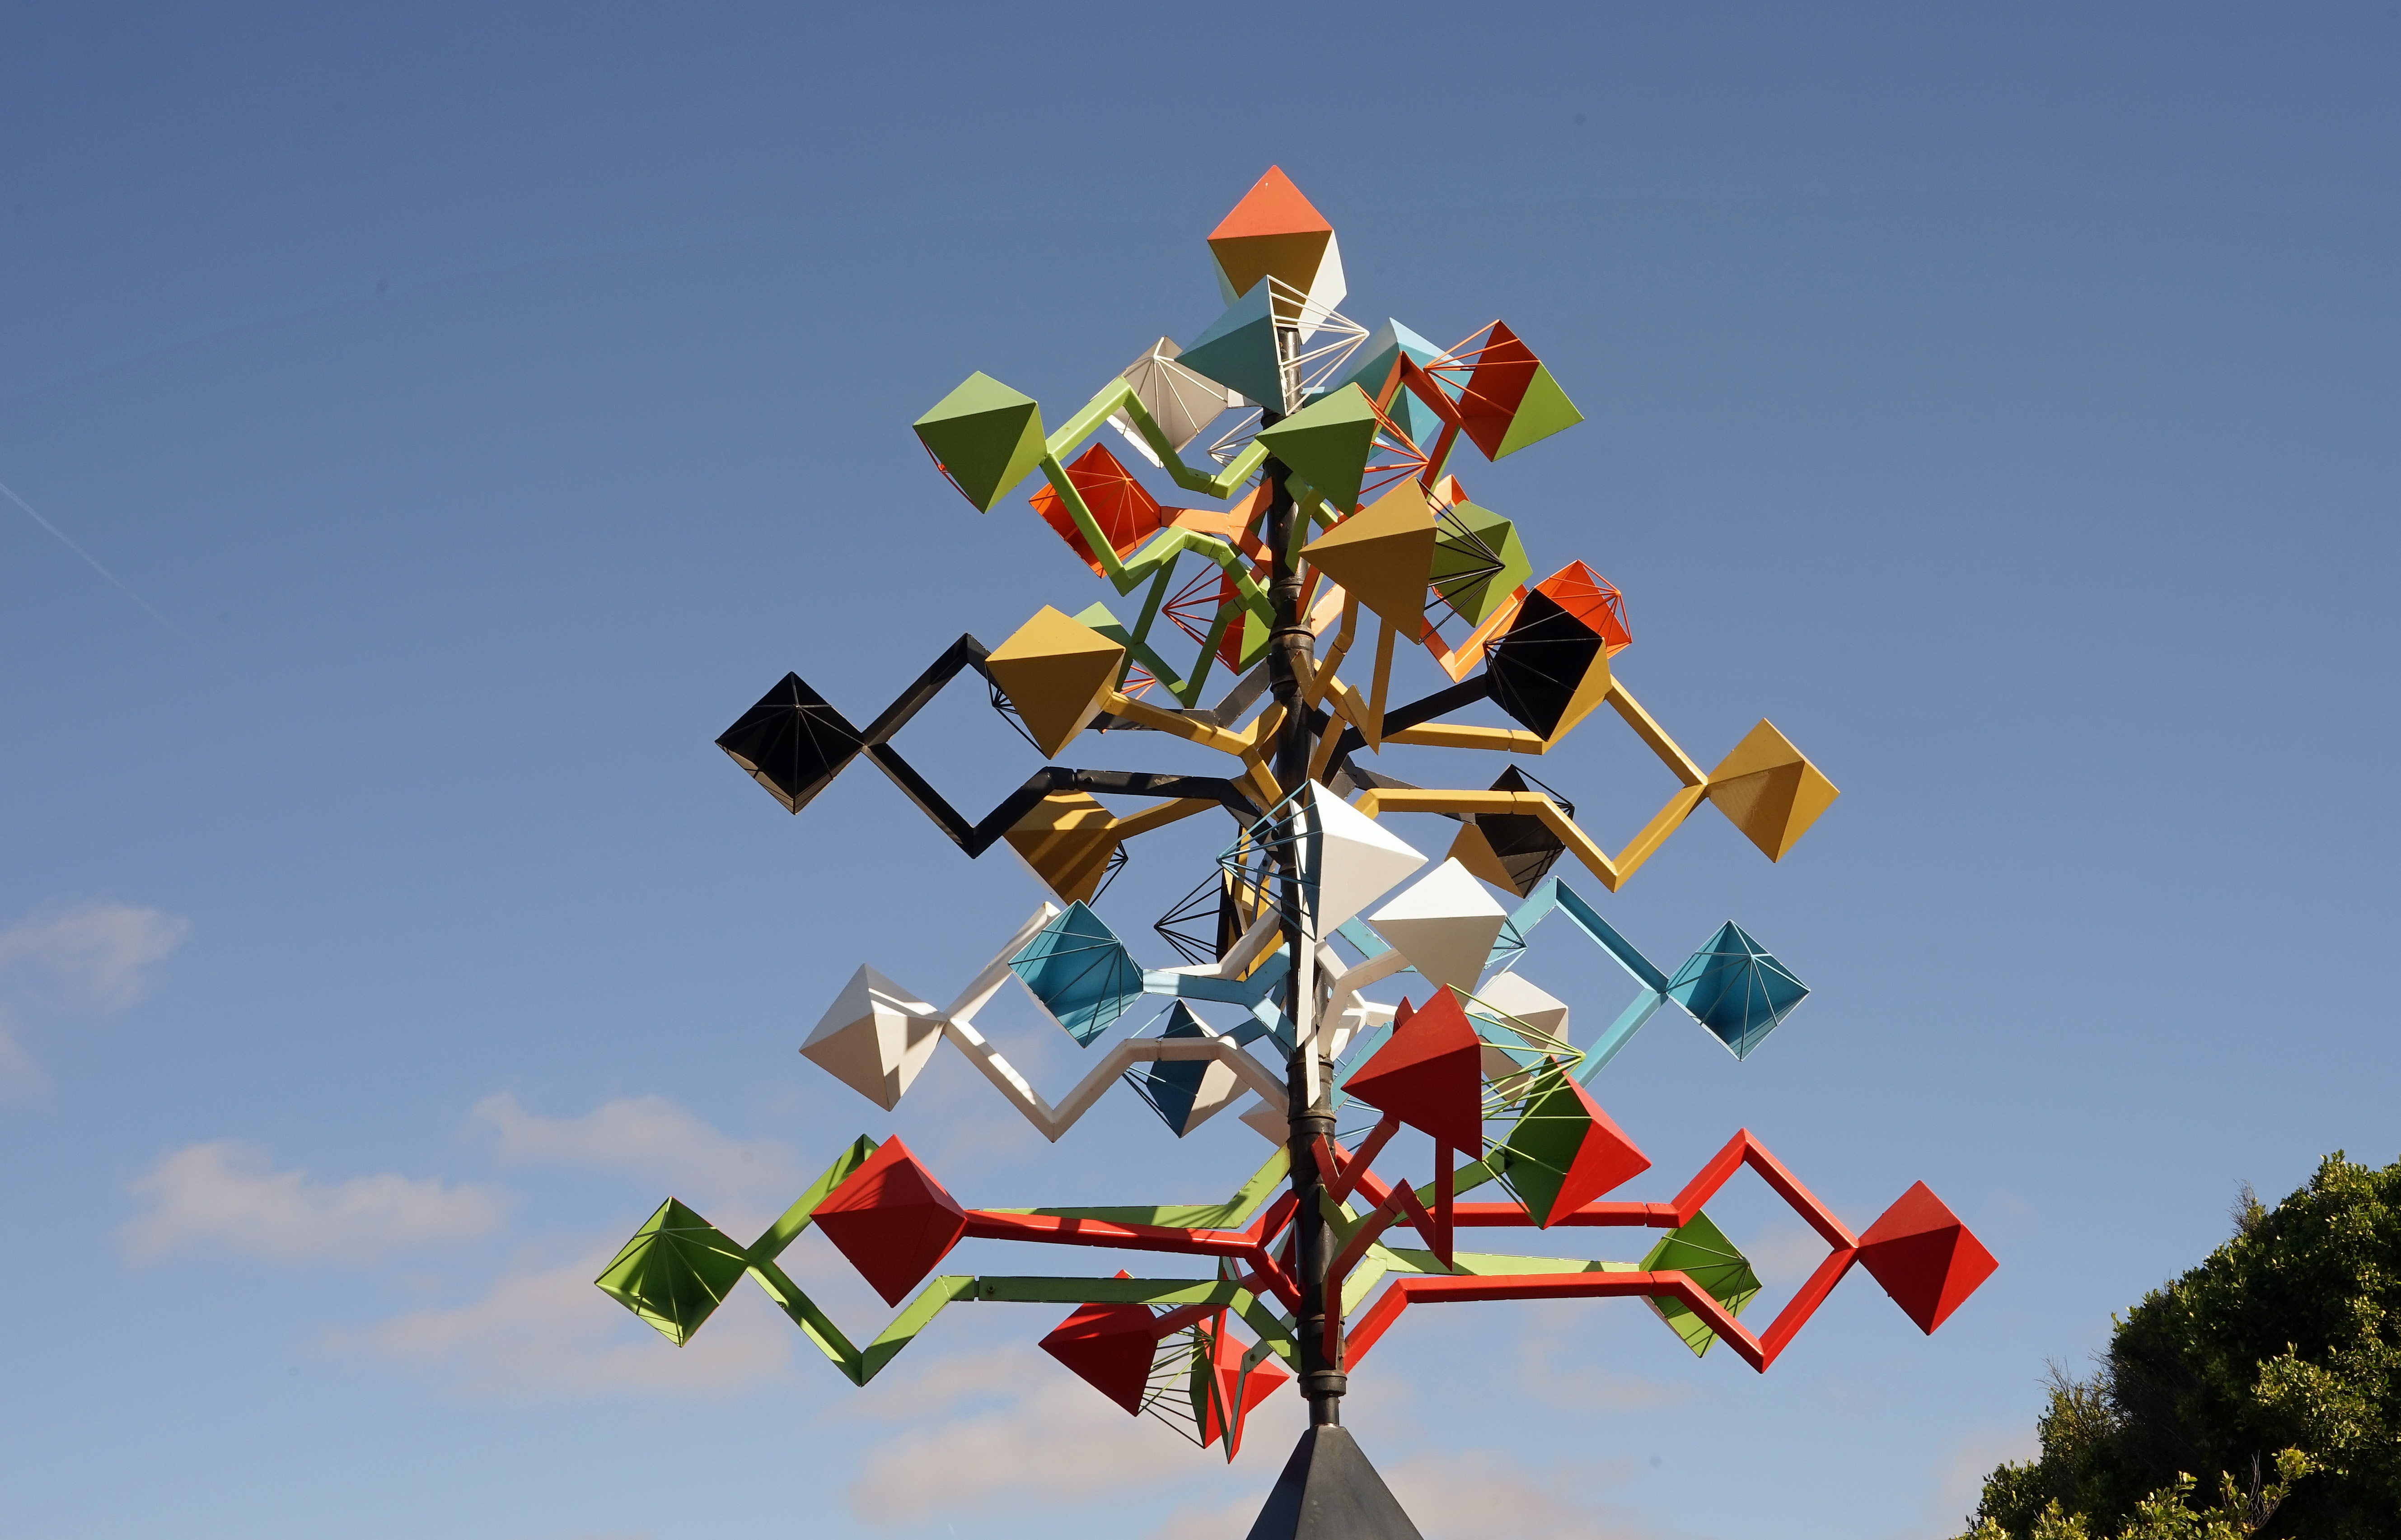
pole, toy, artwork, sports, artists, lanzarote, windspiel, cesar manrique, energia de la piramide, windsports, kite sports